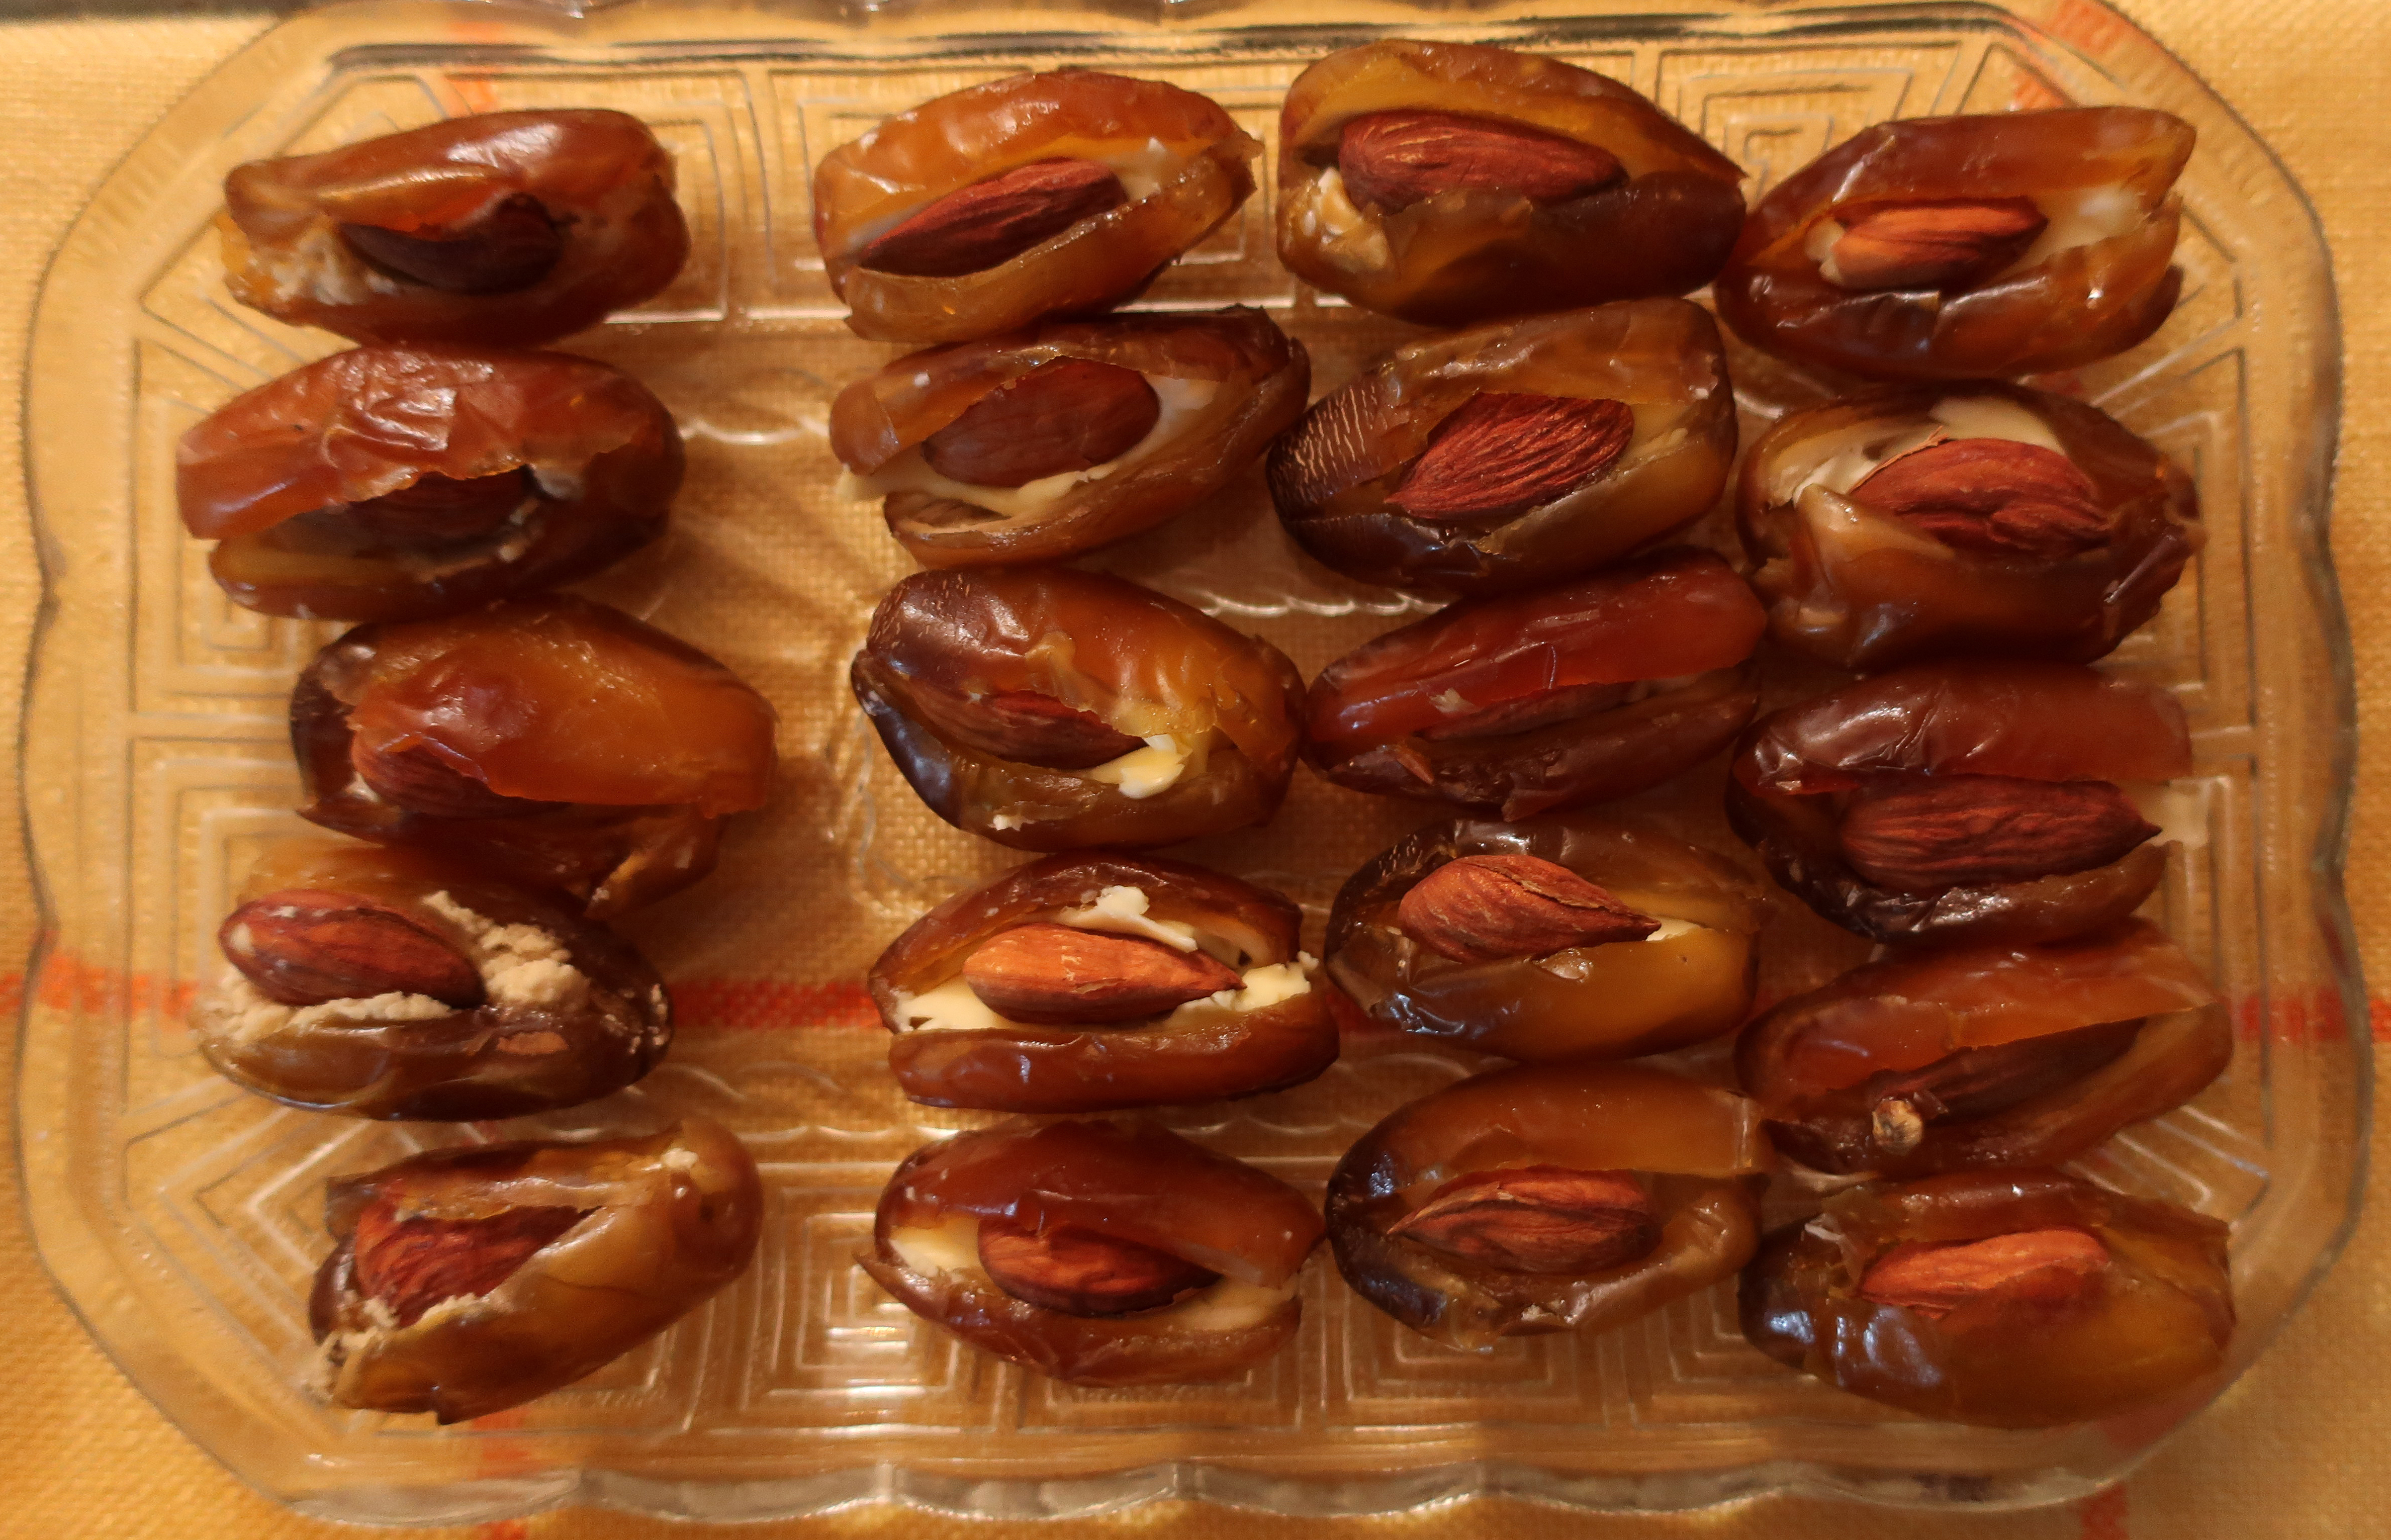
dates, almonds, fruit, sweet, desert, restaurant, home, summer, orange, dish, meal, food, green, red, produce, macro, space, yellow, garden, pink, lunch, milk, healthy, dessert, cuisine, cream, delicious, cake, syrup, bread, pie, tray, lemon, pineapple, strawberry, cook, cooked, appetizer, finger food, recipe